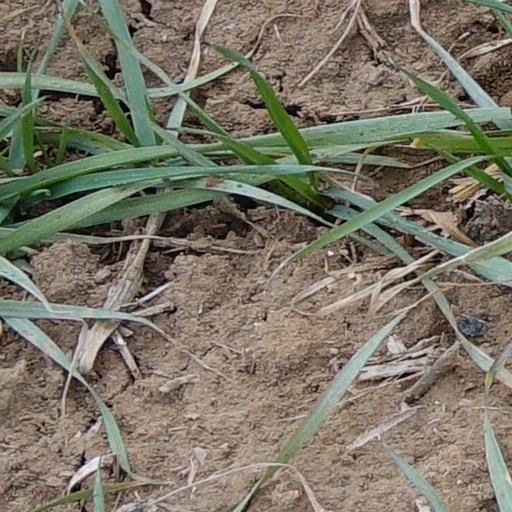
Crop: wheat